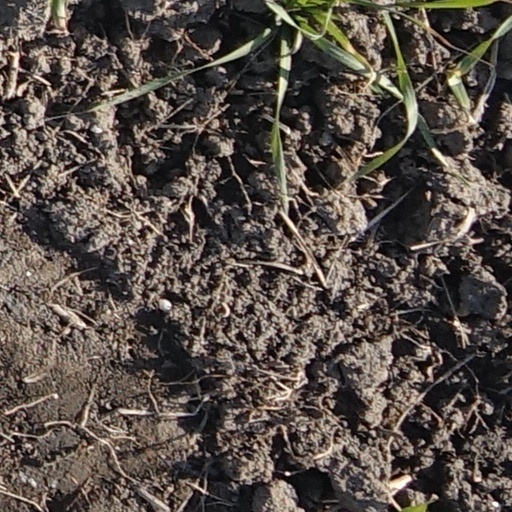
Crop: wheat